Roman Catholic Diocese of Araçuaí

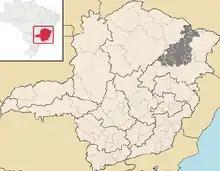
Diocese of Araçuaí.

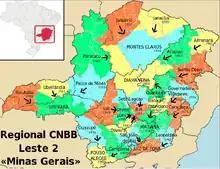

The Roman Catholic Diocese of Araçuaí is a diocese located in the city of Araçuaí in the ecclesiastical province of Diamantina in Brazil.